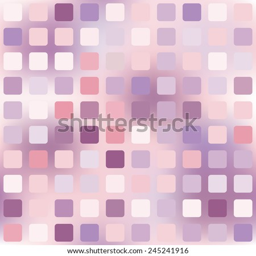
seamless vector pattern - a rectangle with rounded edges on blurred background